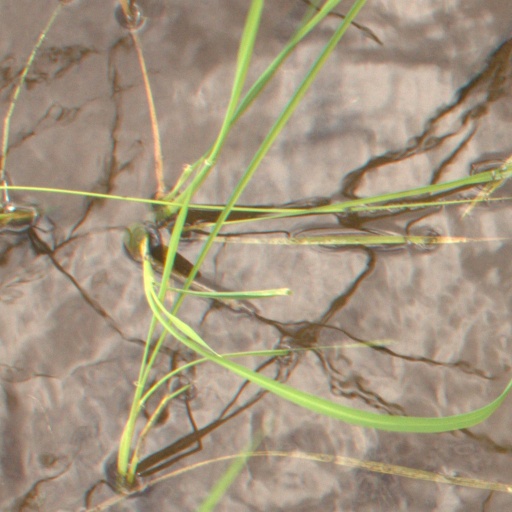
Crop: rice